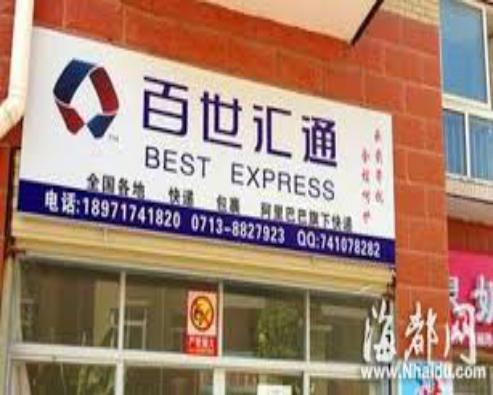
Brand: BEST EXPRESS-2
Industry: Others